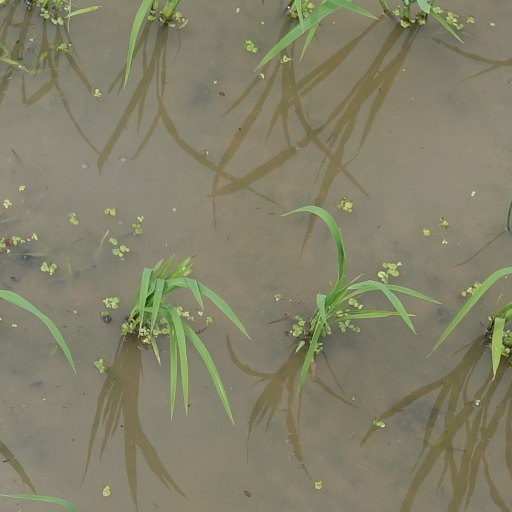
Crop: rice